Yvonne Englich

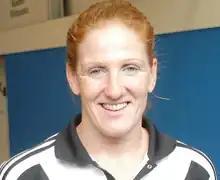
Yvonne Englich

Yvonne Englich (née Hees; 5 December 1979 – 8 January 2018) was a German freestyle wrestler. She competed since age nine, entering junior local, national, and world competitions. She continued wrestling into adulthood, winning three national championships and a bronze medal in women's freestyle -67kg at the 2011 European Wrestling Championships. She was married to Olympic silver medalist Mirko Englich, and they had two children. In her later years, she coached youth wrestling.